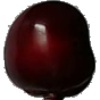
Label: cherry